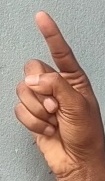
ASL sign: Z